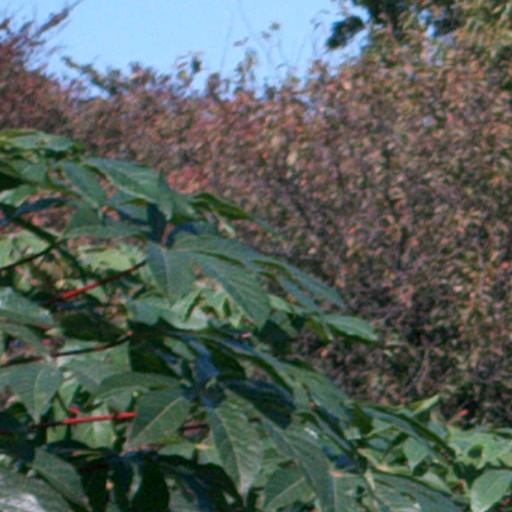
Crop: cassava